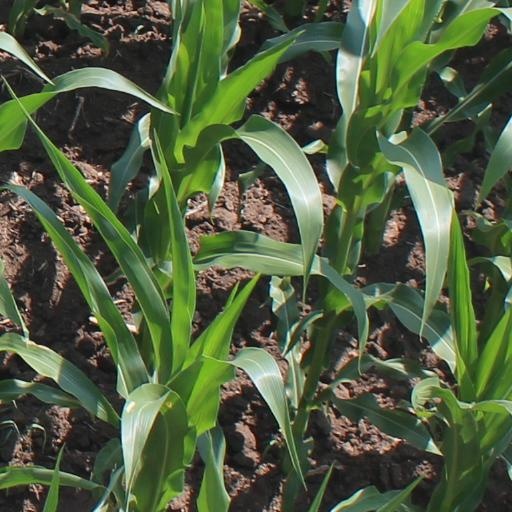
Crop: maize; corn